Gato Fedorento

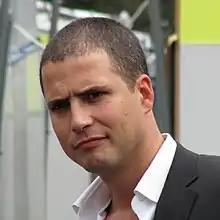
Ricardo Araujo Pereira

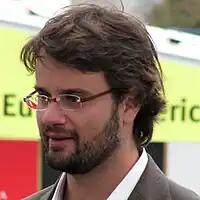
José Diogo Quintela

The four screenwriters worked at the Portuguese production company Produções Fictícias, where they worked with some of the big names in the Portuguese comedy, like Herman José and Maria Rueff.